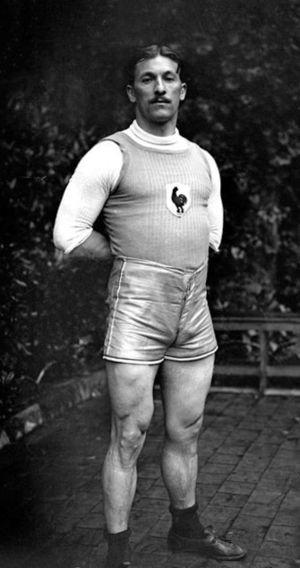
Henri Gance est un haltérophile français, né le 17 mars 1888 à Paris 3ᵉ et mort le 29 novembre 1953 dans le 13ᵉ arrondissement de Paris. Il a été champion olympique en 1920 à Anvers.